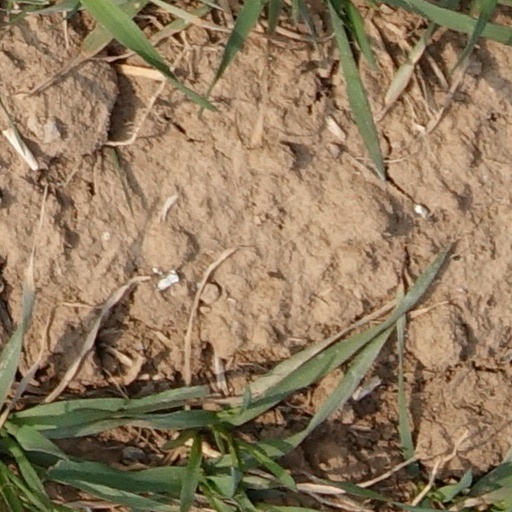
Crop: wheat